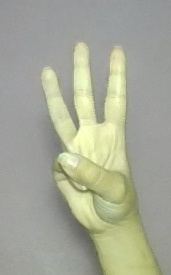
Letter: thaa